The Tenant of Wildfell Hall (1996 TV series)

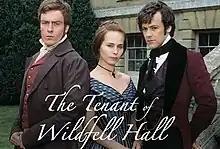

The Tenant of Wildfell Hall is a 1996 British television serial adaptation of Anne Brontë's 1848 novel of the same name, produced by BBC and directed by Mike Barker. The serial stars Tara Fitzgerald as Helen Graham, Rupert Graves as her abusive husband Arthur Huntington and Toby Stephens as Gilbert Markham. The first two parts aired in the United Kingdom on 17 November 1996, and the third on 24 November.